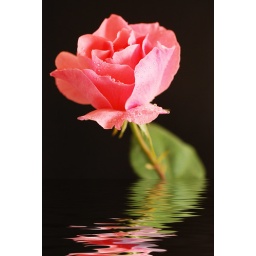
pink rose in flood